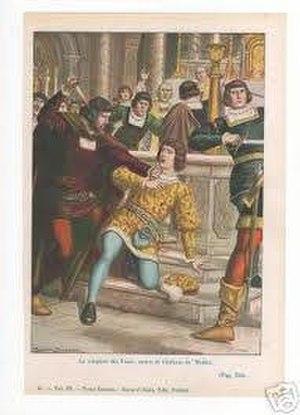
Francesco de' Pazzi est un membre de la famille de Pazzi, une famille aristocratique de Florence impliquée dans la Conjuration des Pazzi, un complot contre les Médicis qui entraina la mort de Julien de Médicis, frère de Laurent de Médicis.